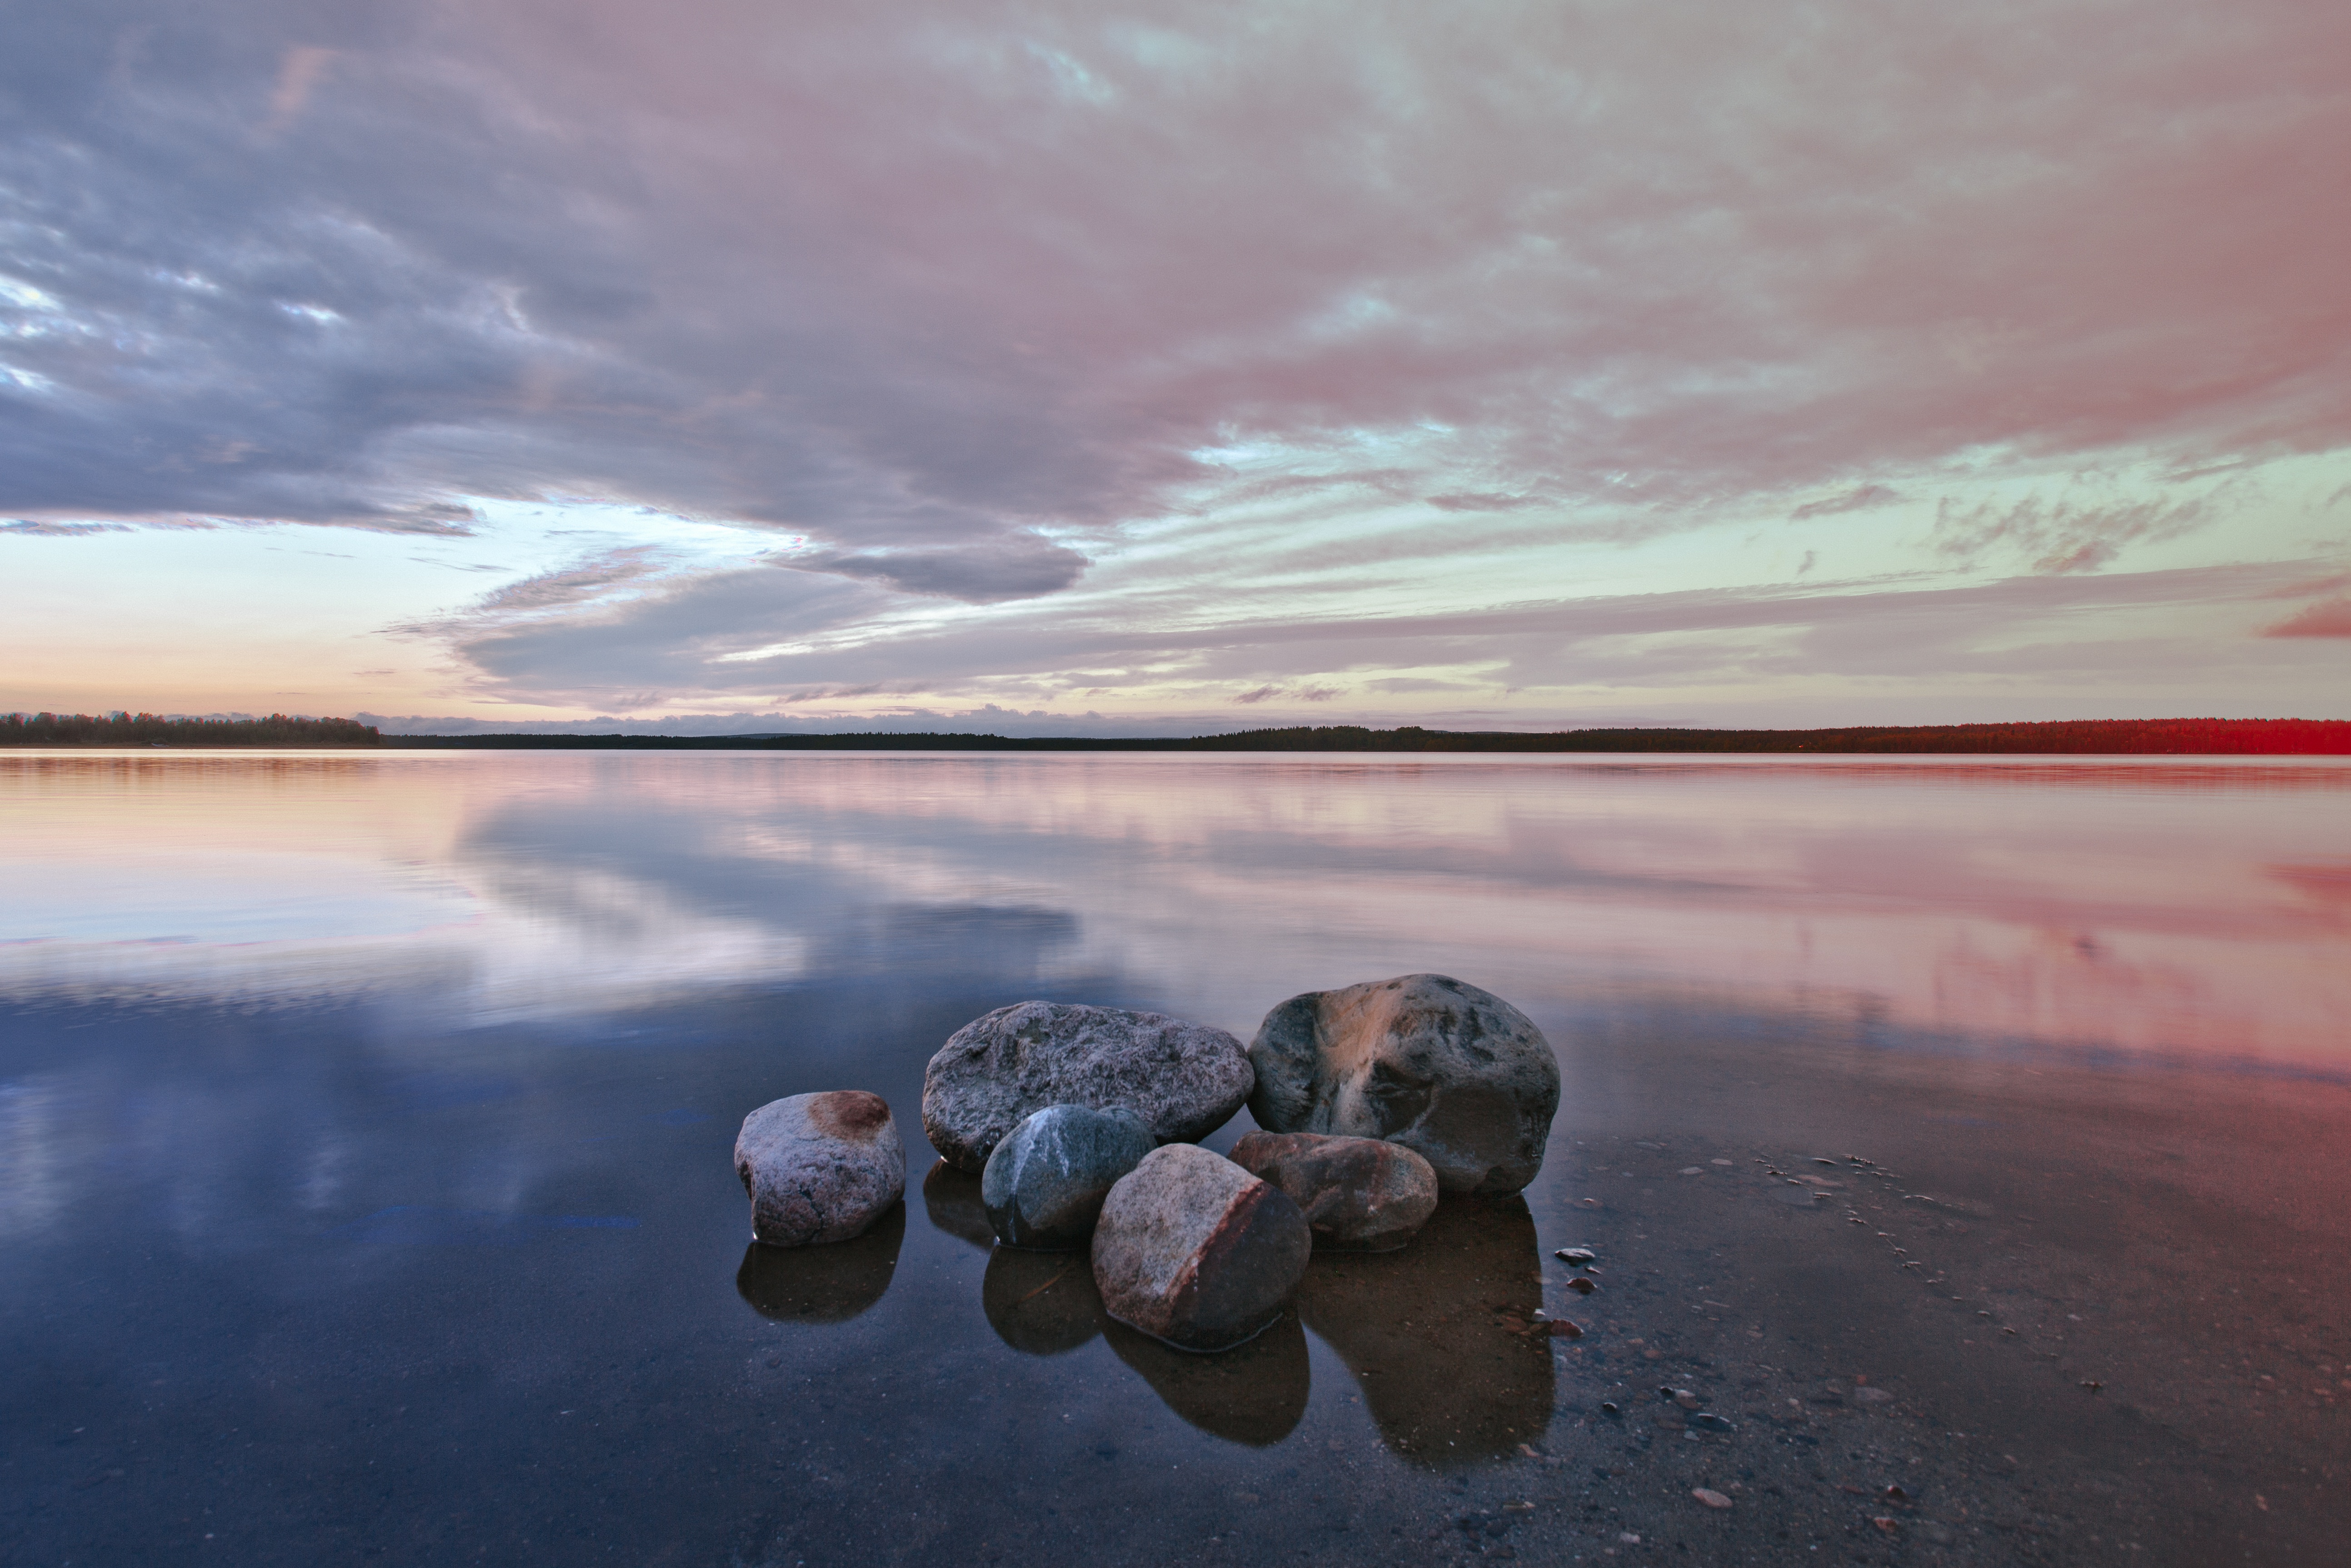
beach, landscape, sea, coast, water, nature, sand, rock, ocean, horizon, cloud, sky, sunrise, sunset, sunlight, morning, shore, wave, lake, dawn, dusk, evening, reflection, bay, material, body of water, loch, meteorological phenomenon, atmospheric phenomenon